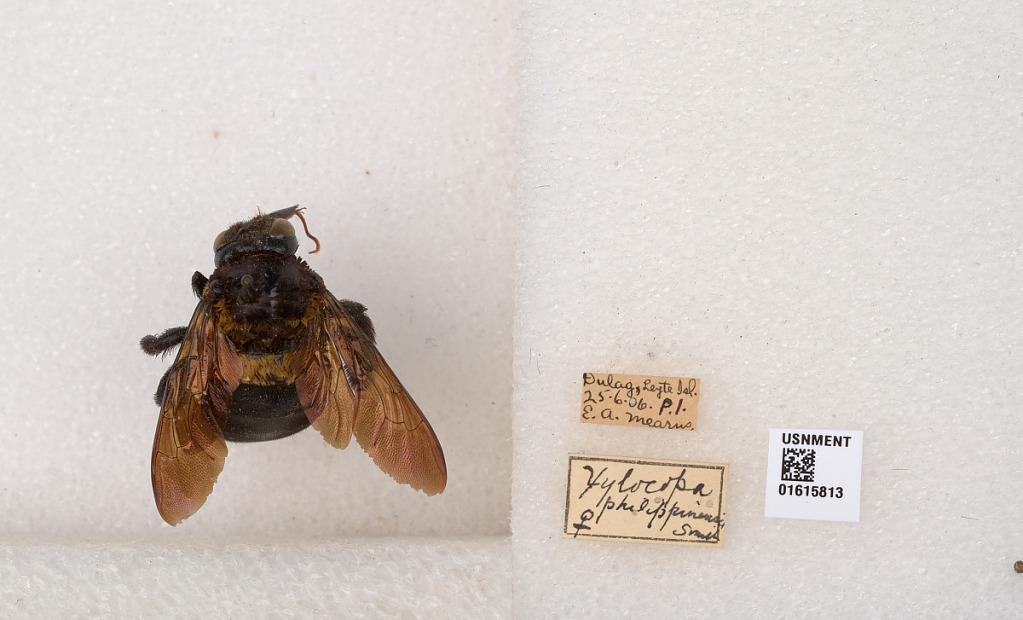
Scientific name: Xylocopa (Koptortosoma) philippinensis philippinensis Smith
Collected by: P. Lopez
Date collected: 1906-6-25
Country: Philippines
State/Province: Eastern Visayas
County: Leyte
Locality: Dulag, Leyte Isl.